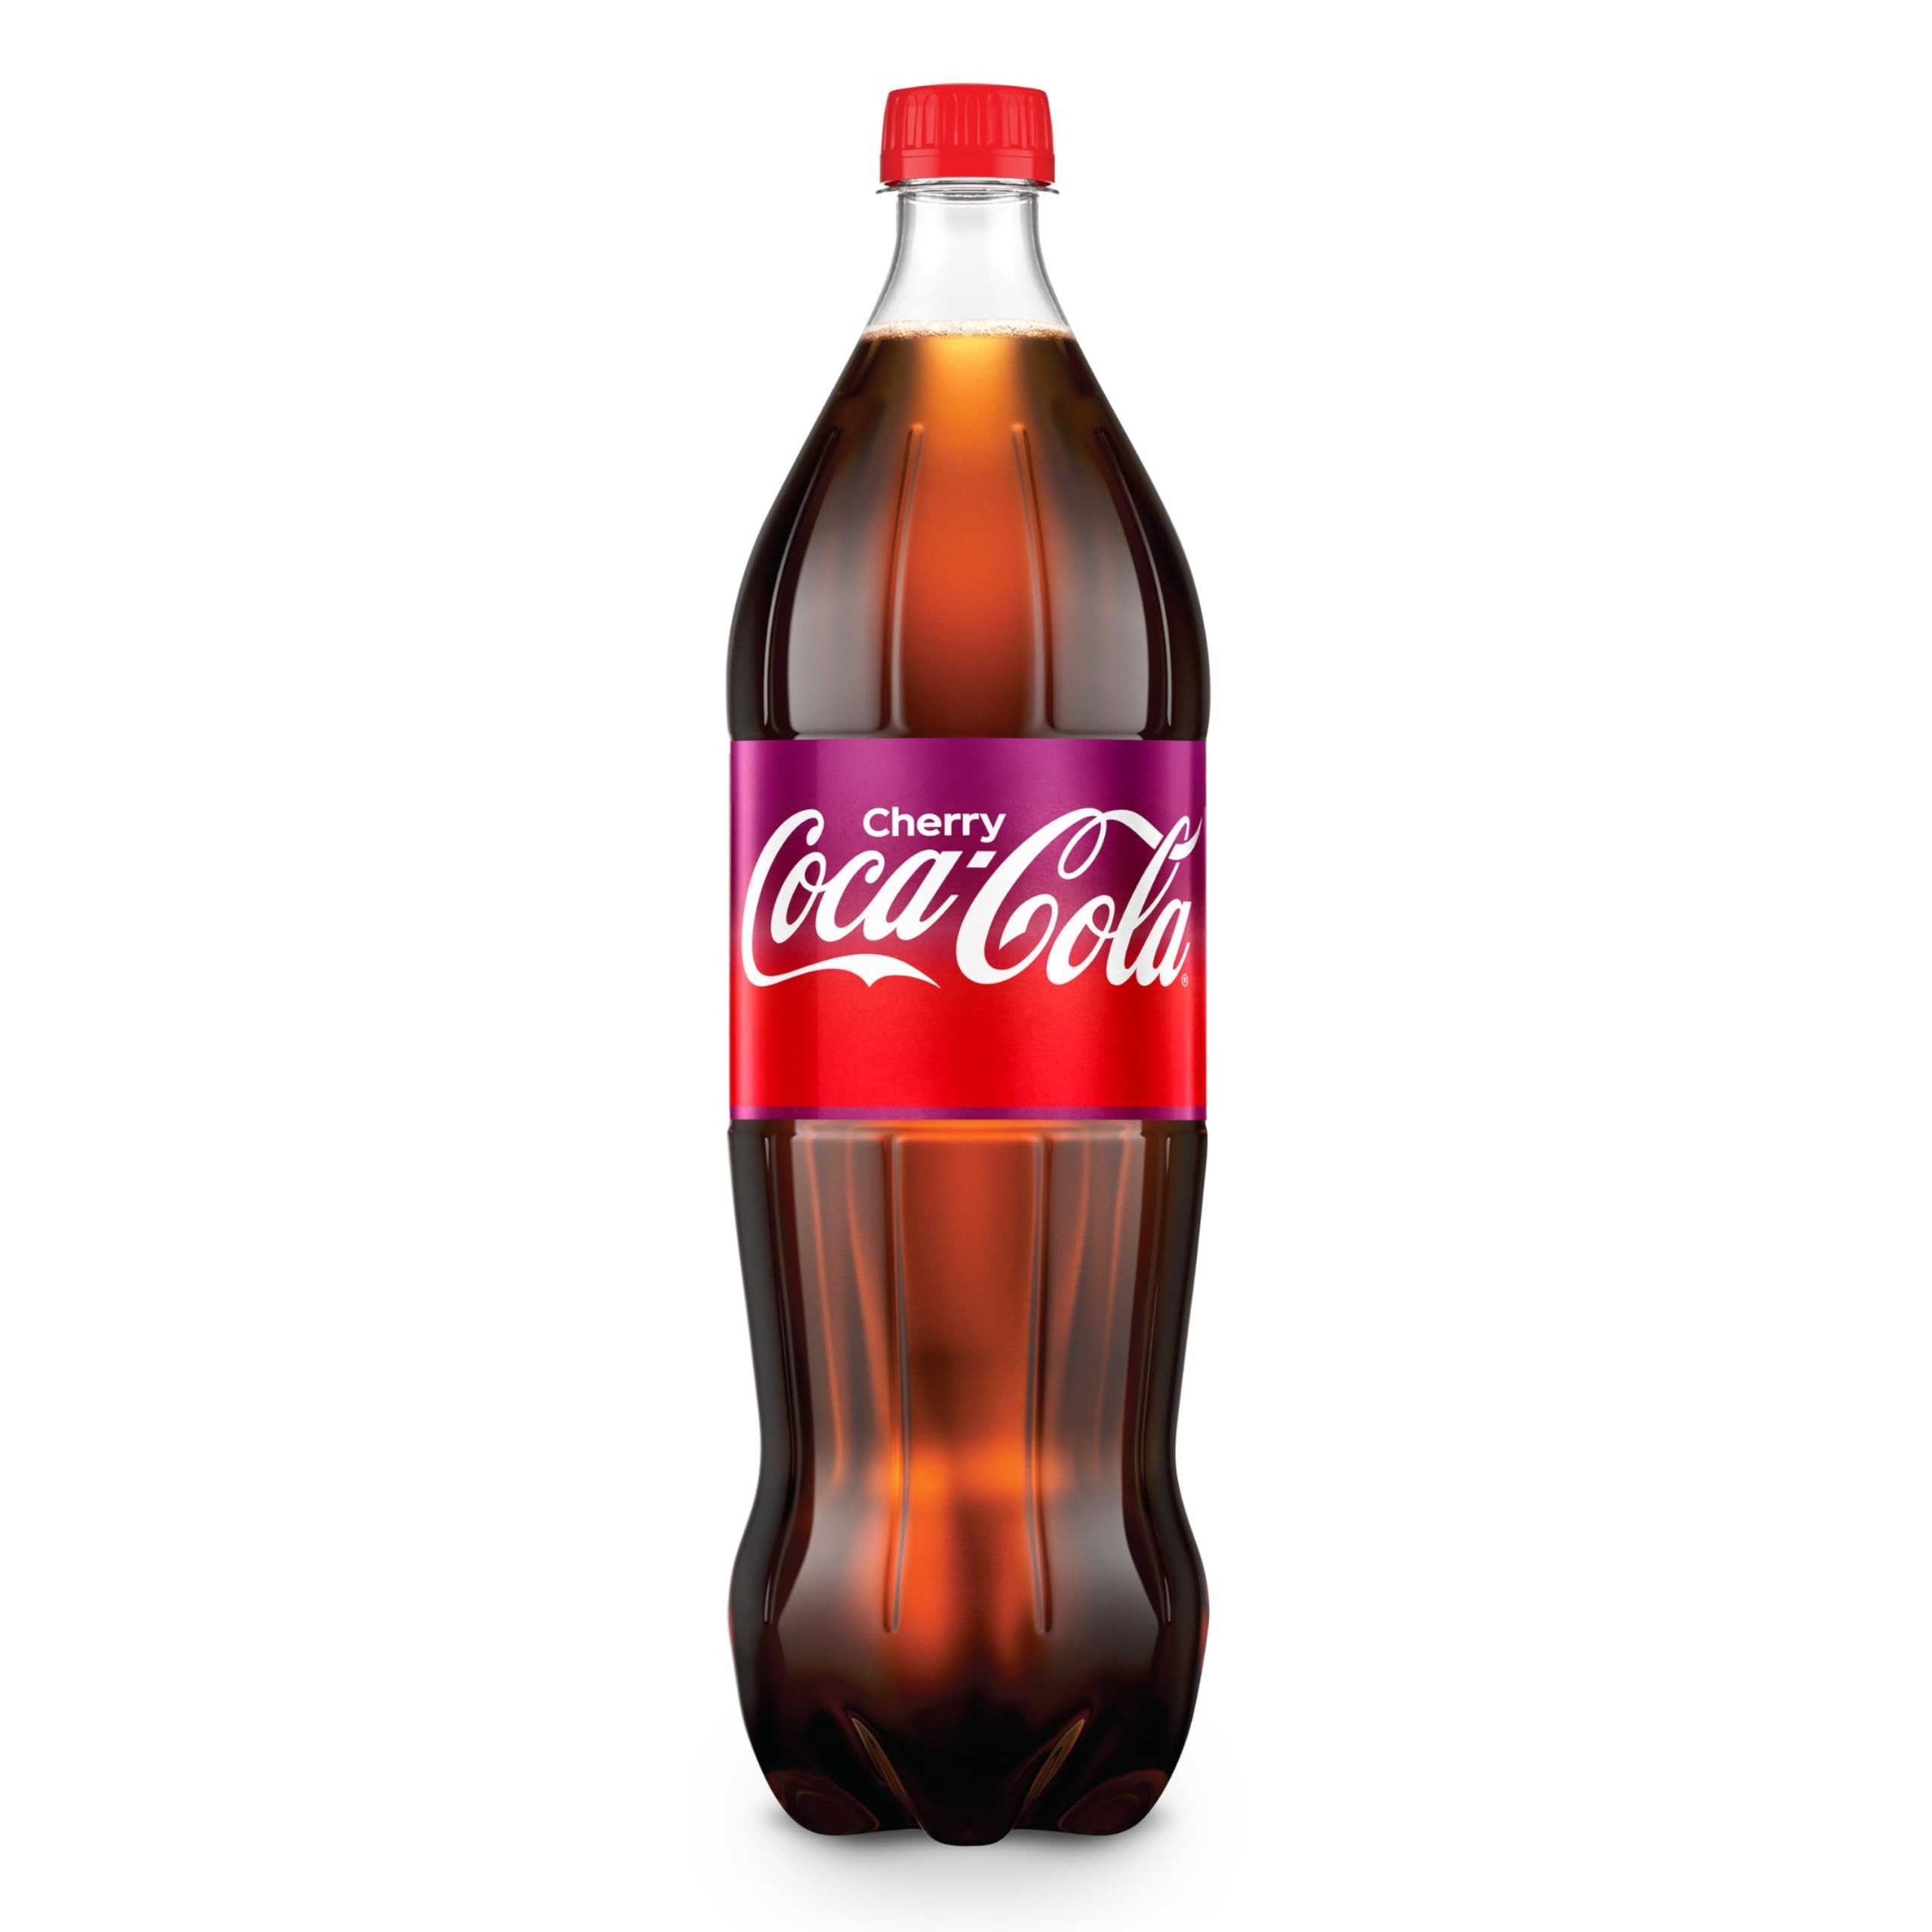
Item Name: Coca-Cola Cherry, 1.25 Liter
Bullet Point 1: Refreshing, crisp taste pairs perfectly with a meal or with friends
Bullet Point 2: This sparkling beverage is best enjoyed ice-cold for maximum refreshment
Bullet Point 3: 40.58 FL OZ in each bottle
Bullet Point 4: 34 mg of caffeine in each 12 oz serving
Value: 42.26
Unit: Fl Oz

Price: 1.995